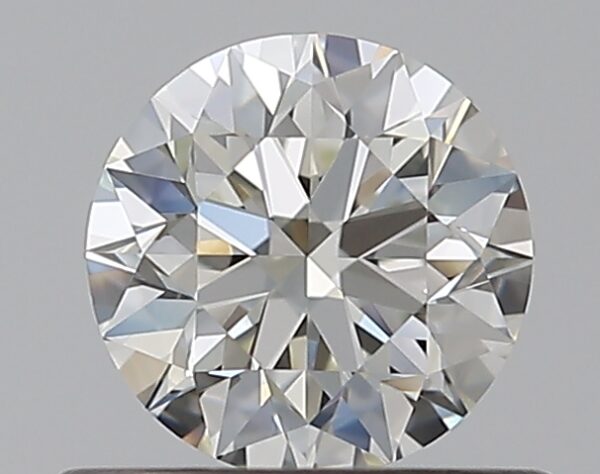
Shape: round
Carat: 0.5
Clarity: VVS2
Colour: J
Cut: EX
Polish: EX
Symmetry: EX
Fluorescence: F
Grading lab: GIA
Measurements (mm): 5.03 x 5.06 x 3.18